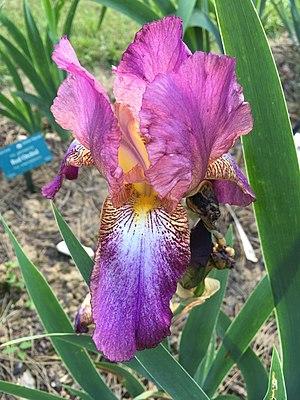
Iris 'Madame Louis Aureau' - Ferdinand Cayeux 1934
Ferdinand Cayeux est un horticulteur et obtenteur français.